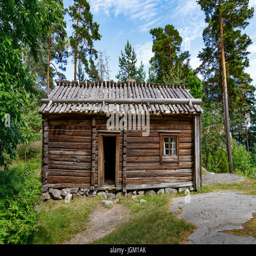
exterior of an old wood made farm house or log cabin in forest